Question: What is the relationship between zebras?
Tambaya: Wacce alaƙa ce tsakanin jakunan dawan?
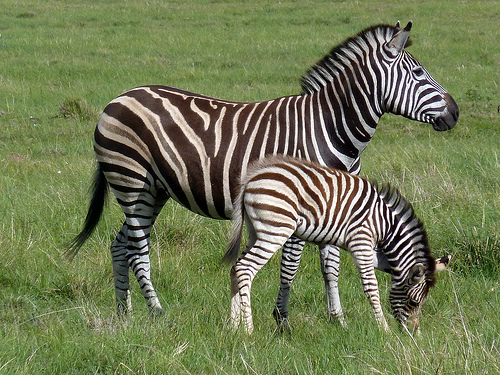
Answer: One is older.
Amsa: Ɗaya ya girma ɗaya.